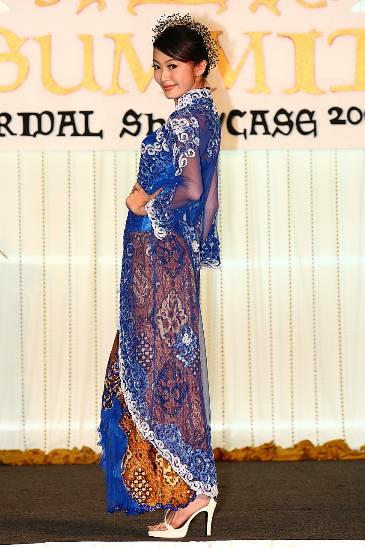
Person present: Yes